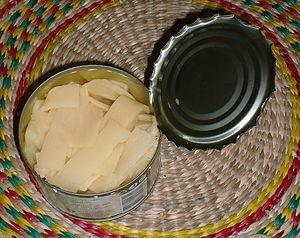
Les pousses de bambous sont les jeunes pousses comestibles de diverses espèces de bambous, notamment Bambusa vulgaris et Phyllostachys edulis. Elles sont utilisées dans de nombreux mets de la cuisine asiatique. On les trouve dans le commerce transformées de diverses manières, aussi bien en frais que séchées ou en conserve.